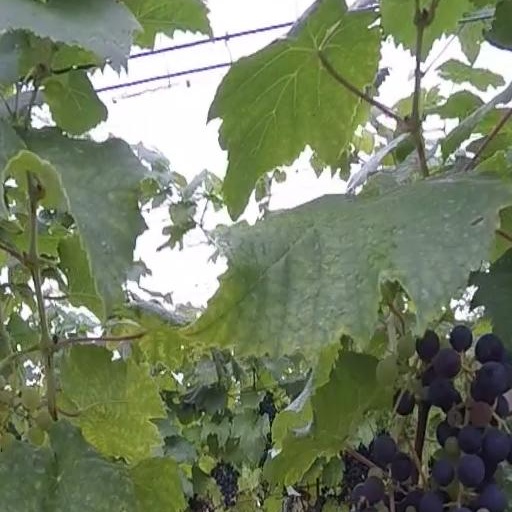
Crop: grape